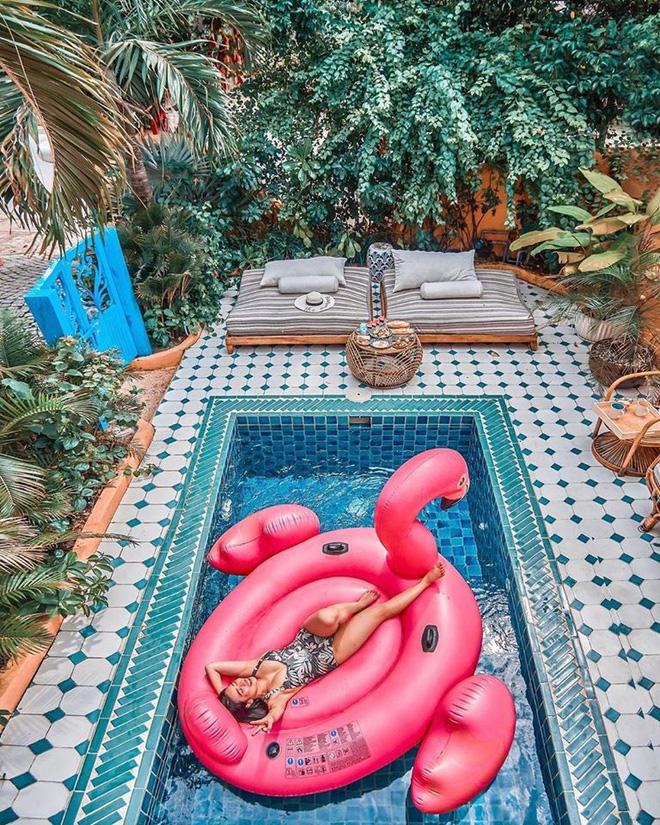
ở trên hồ bơi có sự xuất hiện của một chiếc phao bơi màu hồng